Karol Libelt

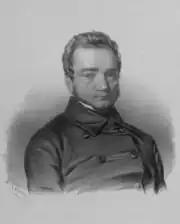
Portrait of Libelt by Maksymilian Fajans, 1850s-70s

Karol Libelt (8 April 1807, Poznań, South Prussia – 9 June 1875, Brdowo) was a Polish philosopher, writer, political and social activist, social worker and liberal, nationalist politician, and president of the Poznań Society of Friends of Learning.